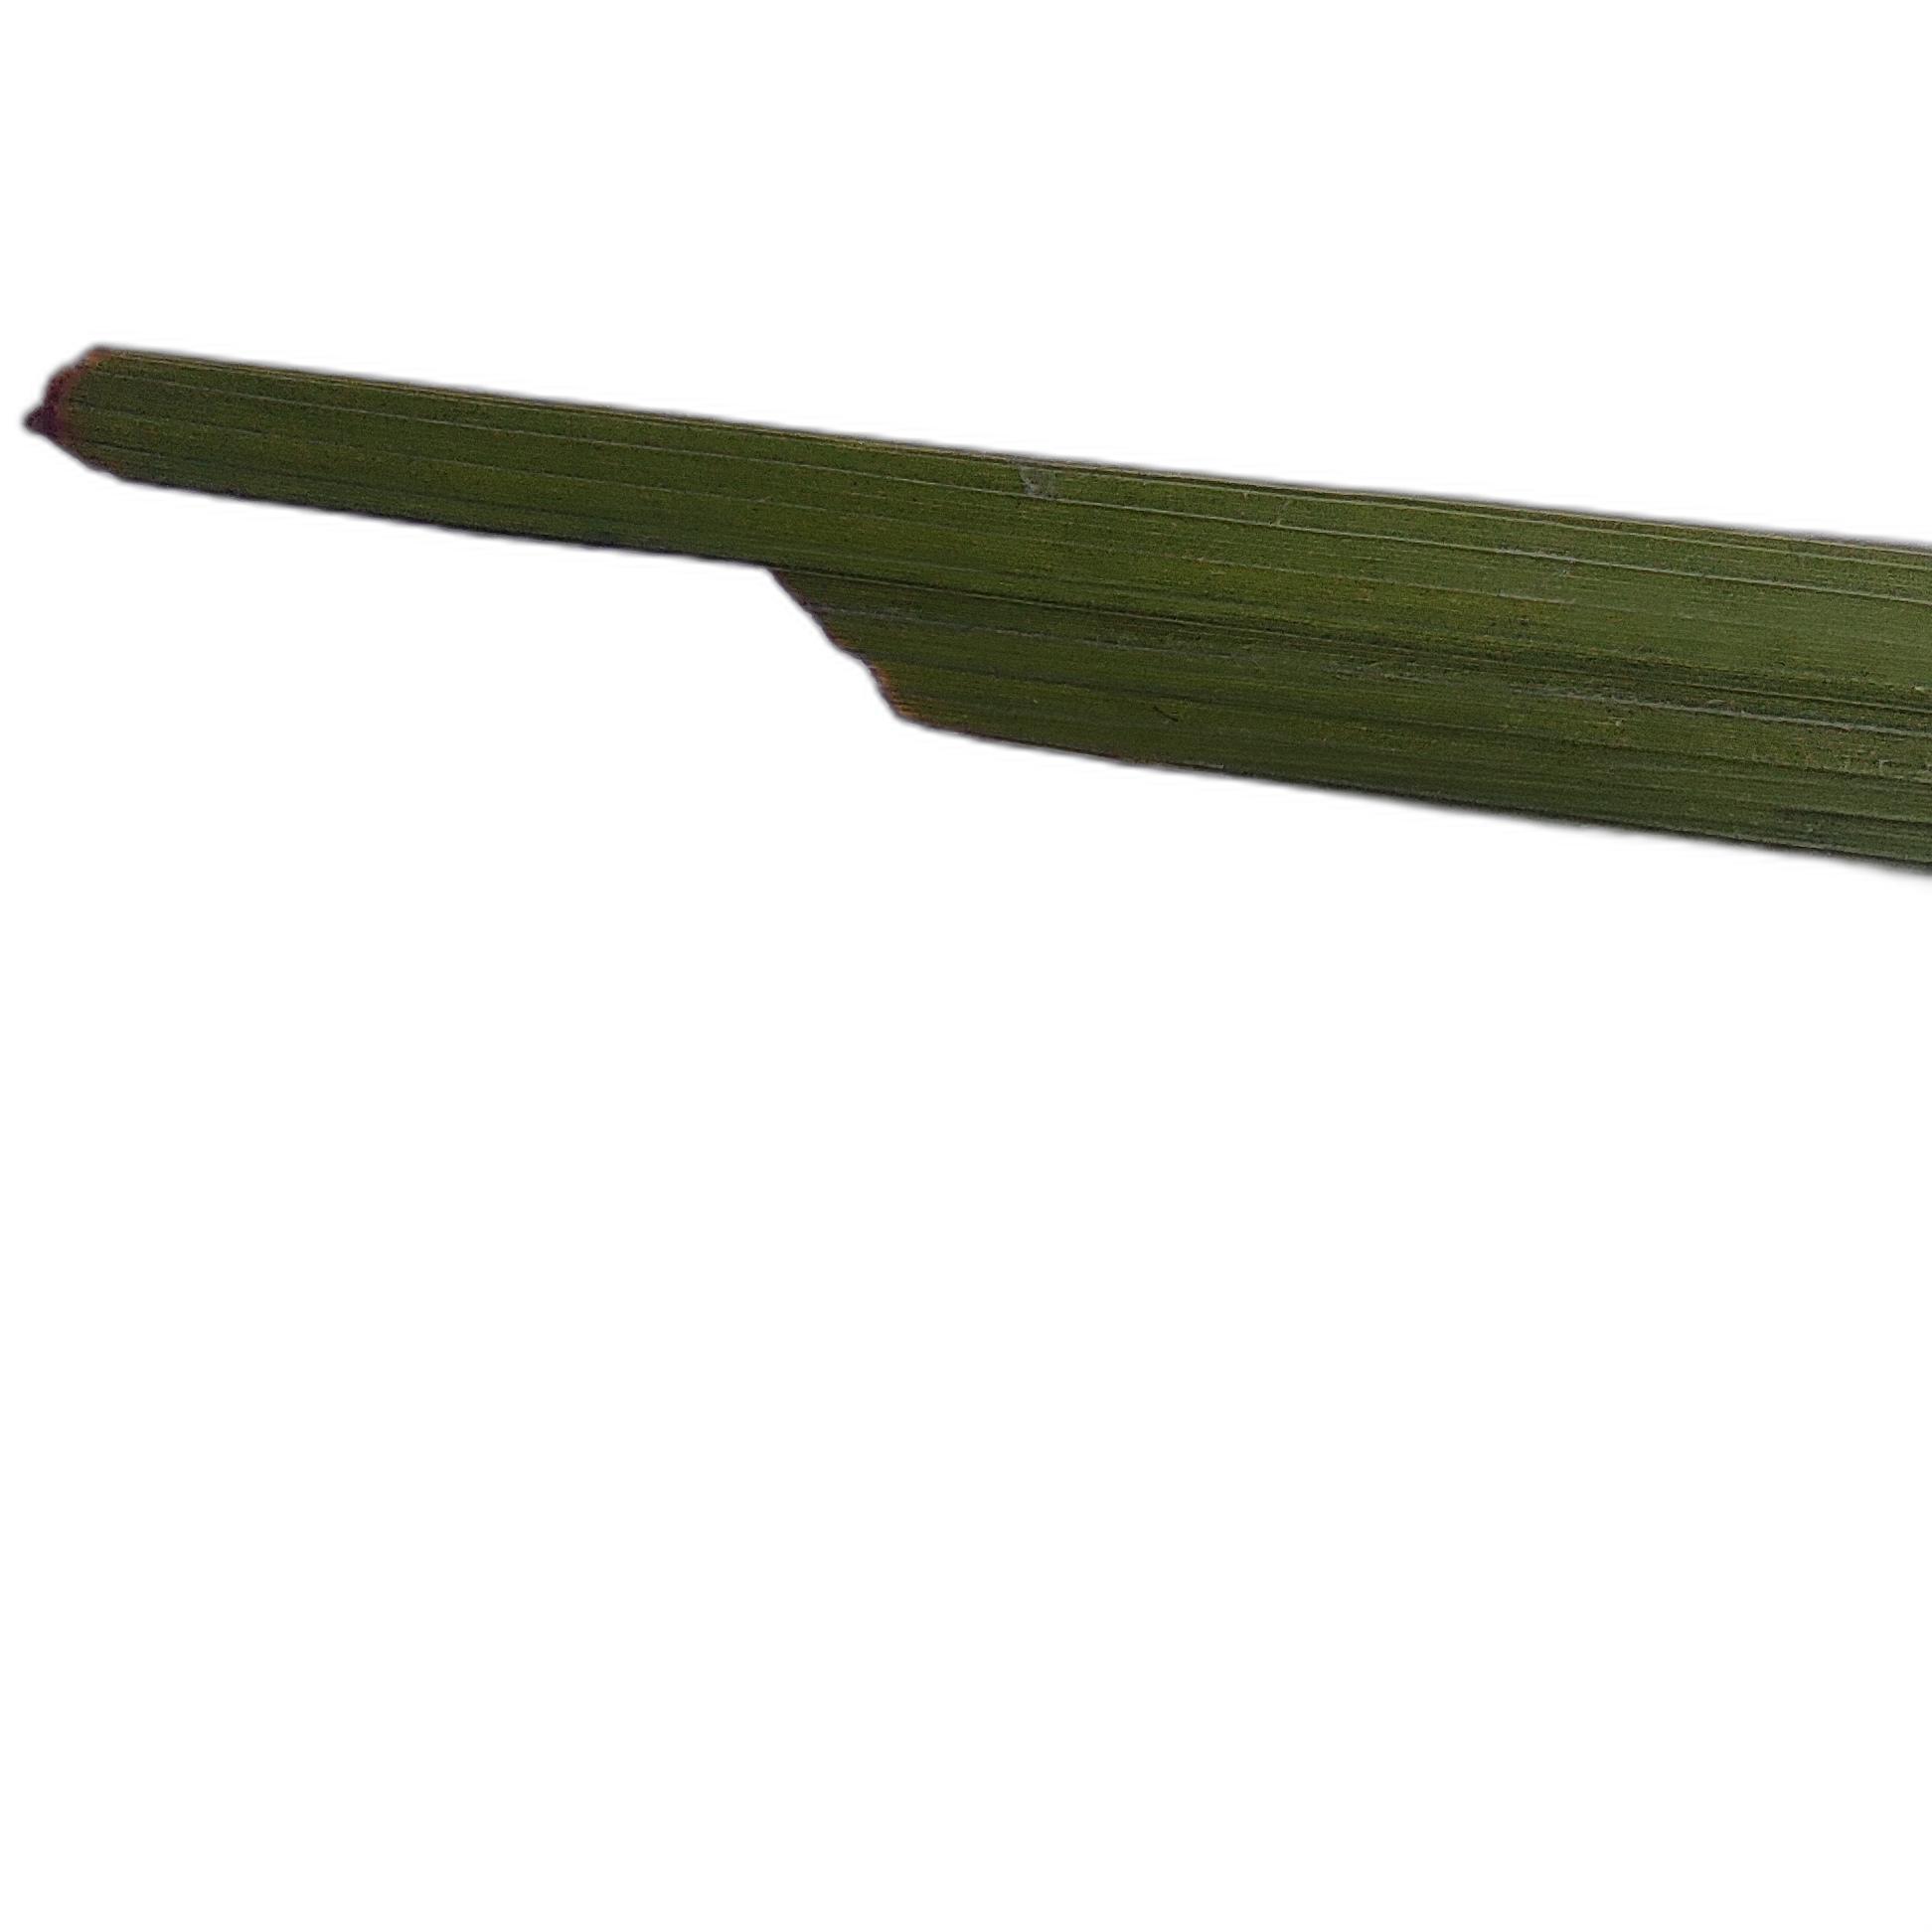
Label: Insect